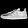
Label: Sneaker